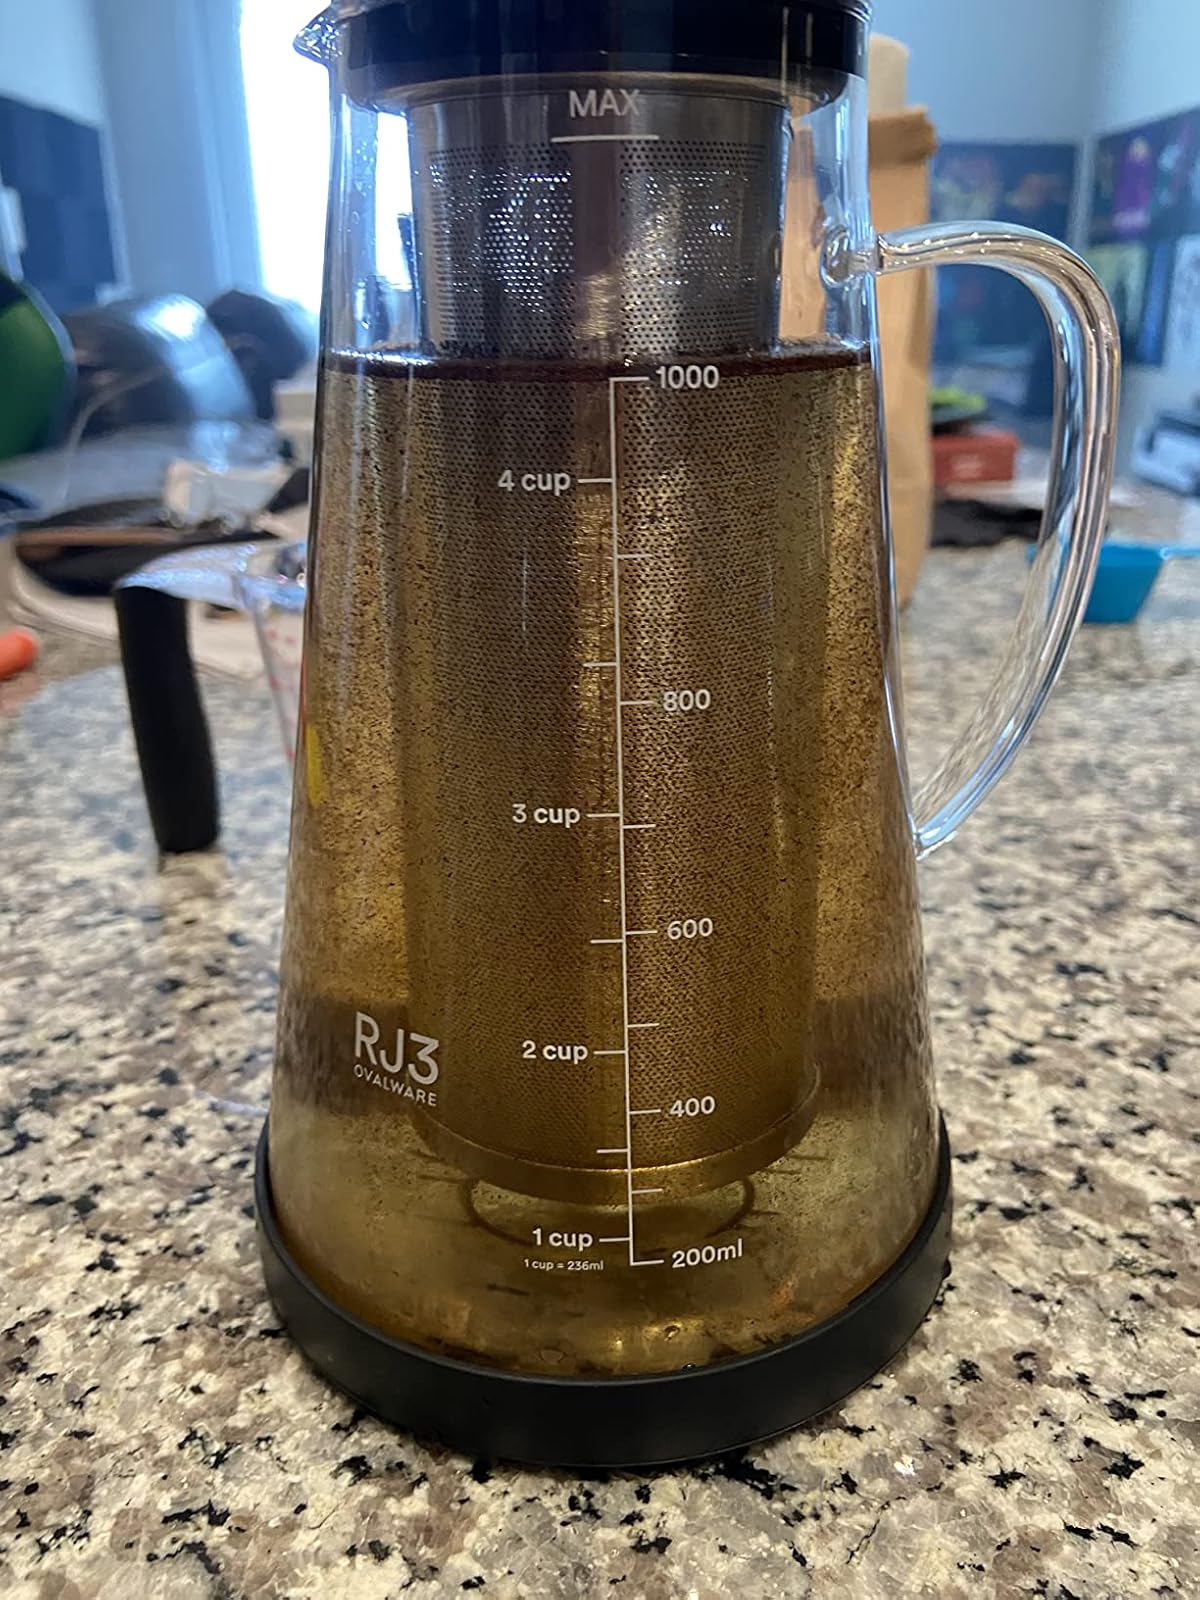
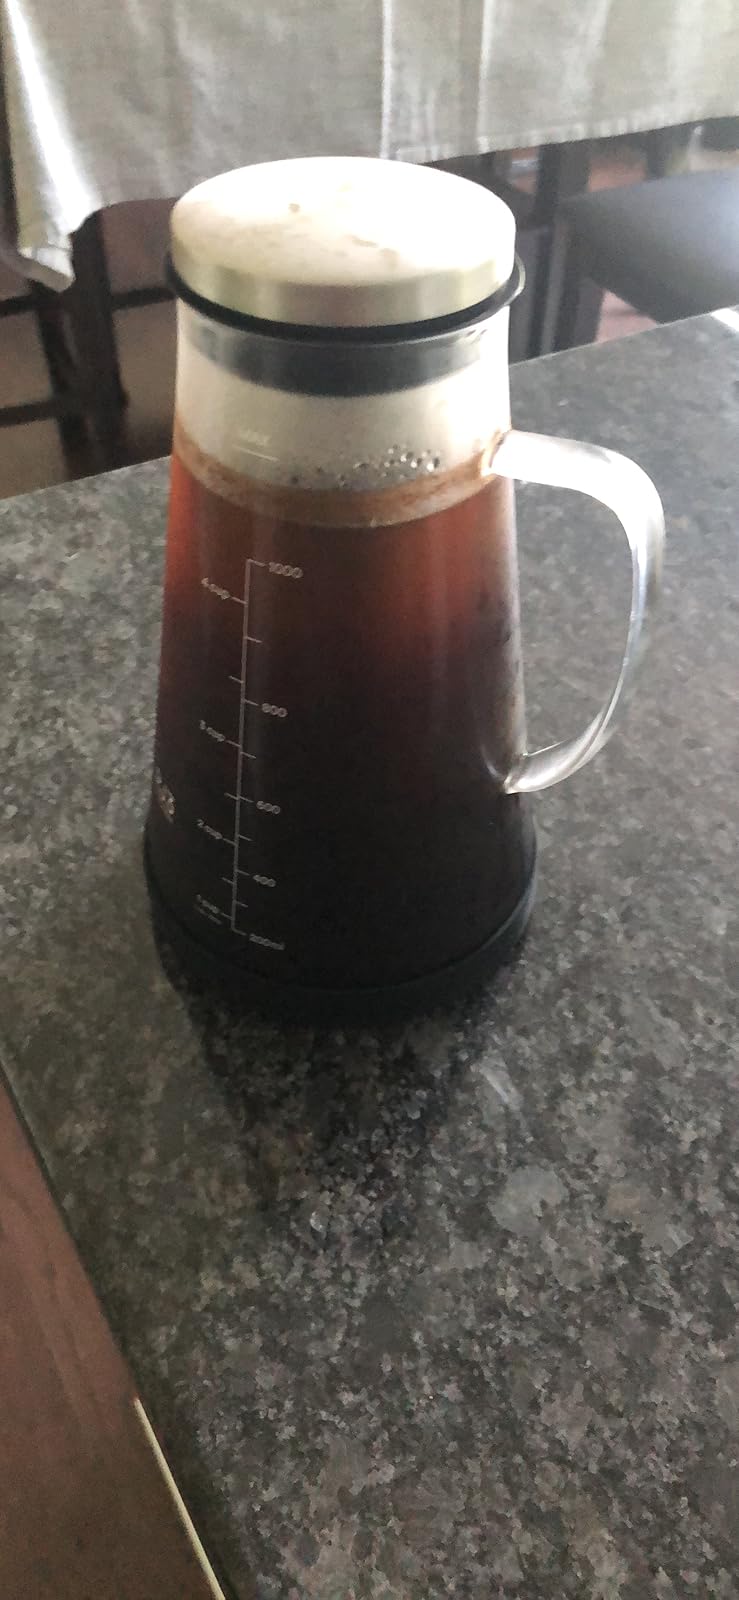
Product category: items_tea
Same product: yes